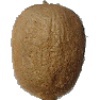
Label: Kiwi 1